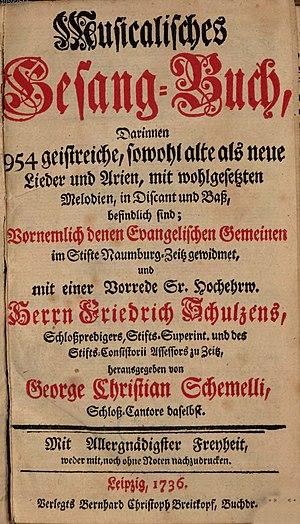
Georg Christian Schemelli est un Kantor allemand qui a composé des recueils de chants et collaboré avec Johann Sebastian Bach.